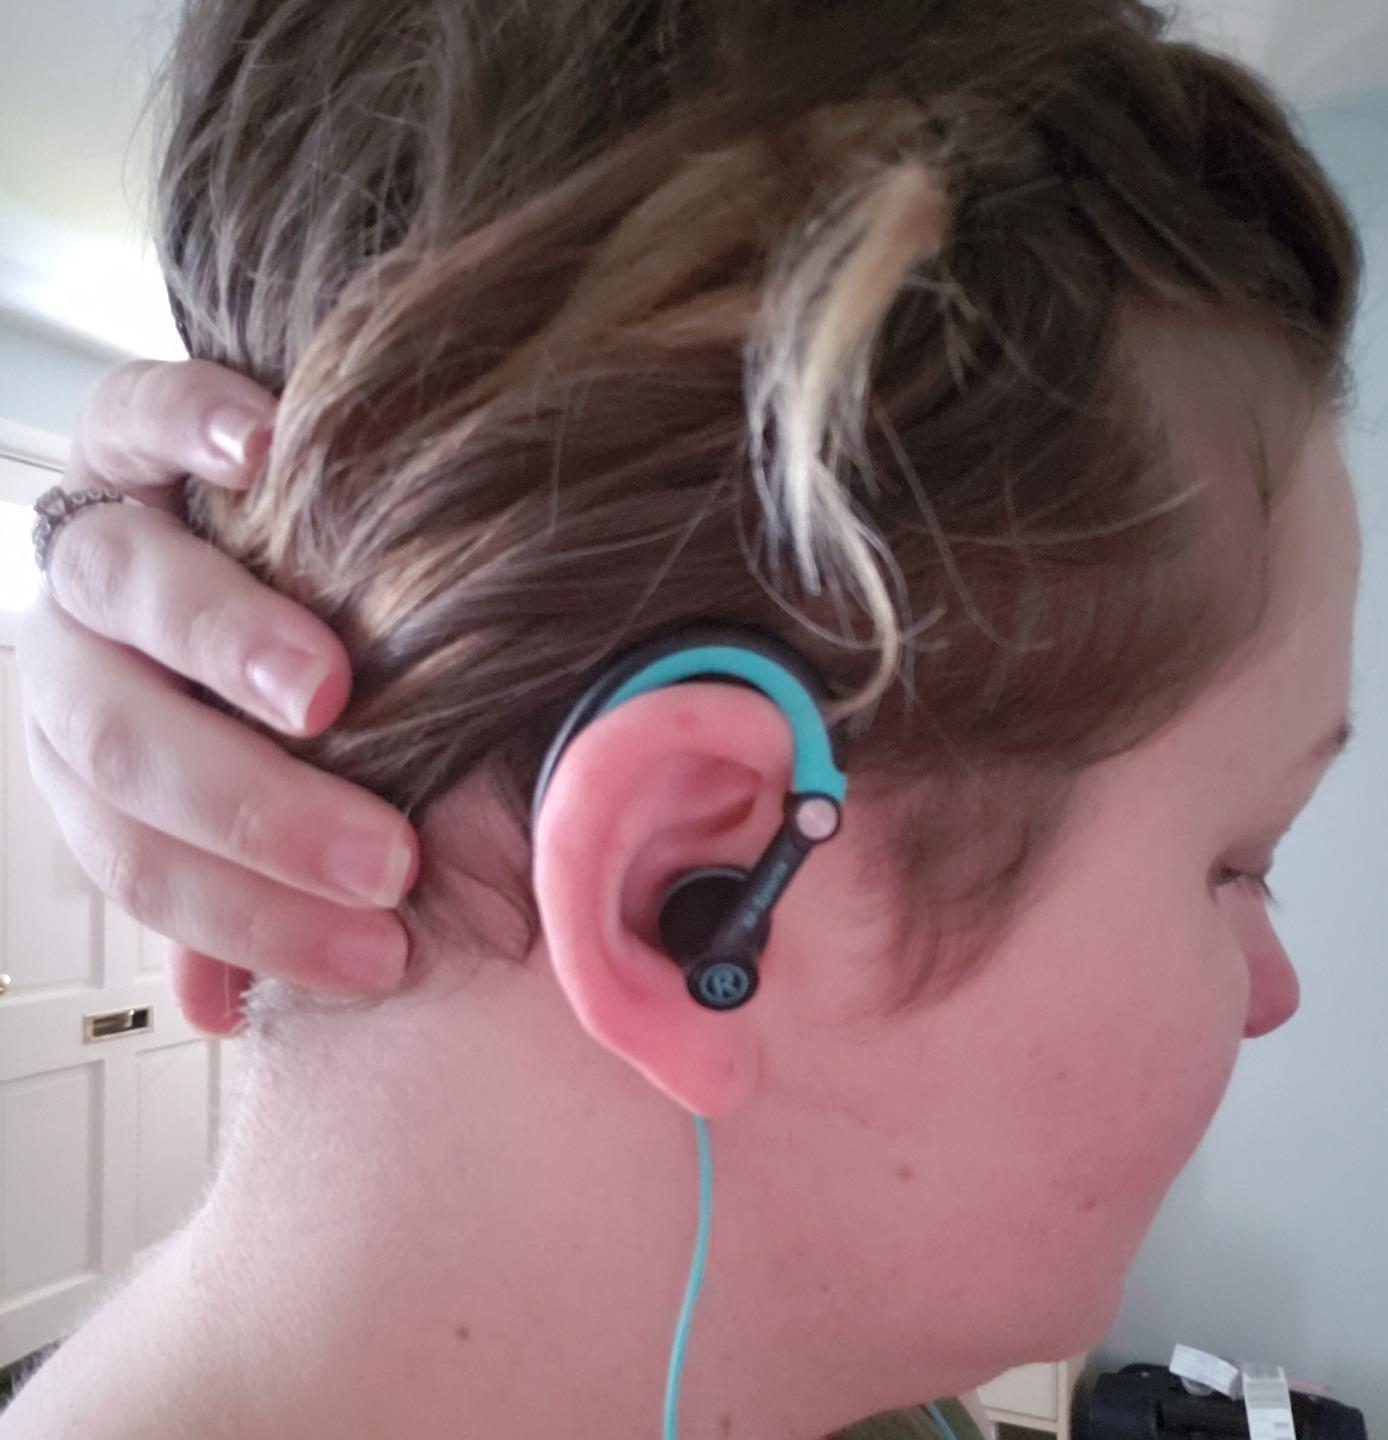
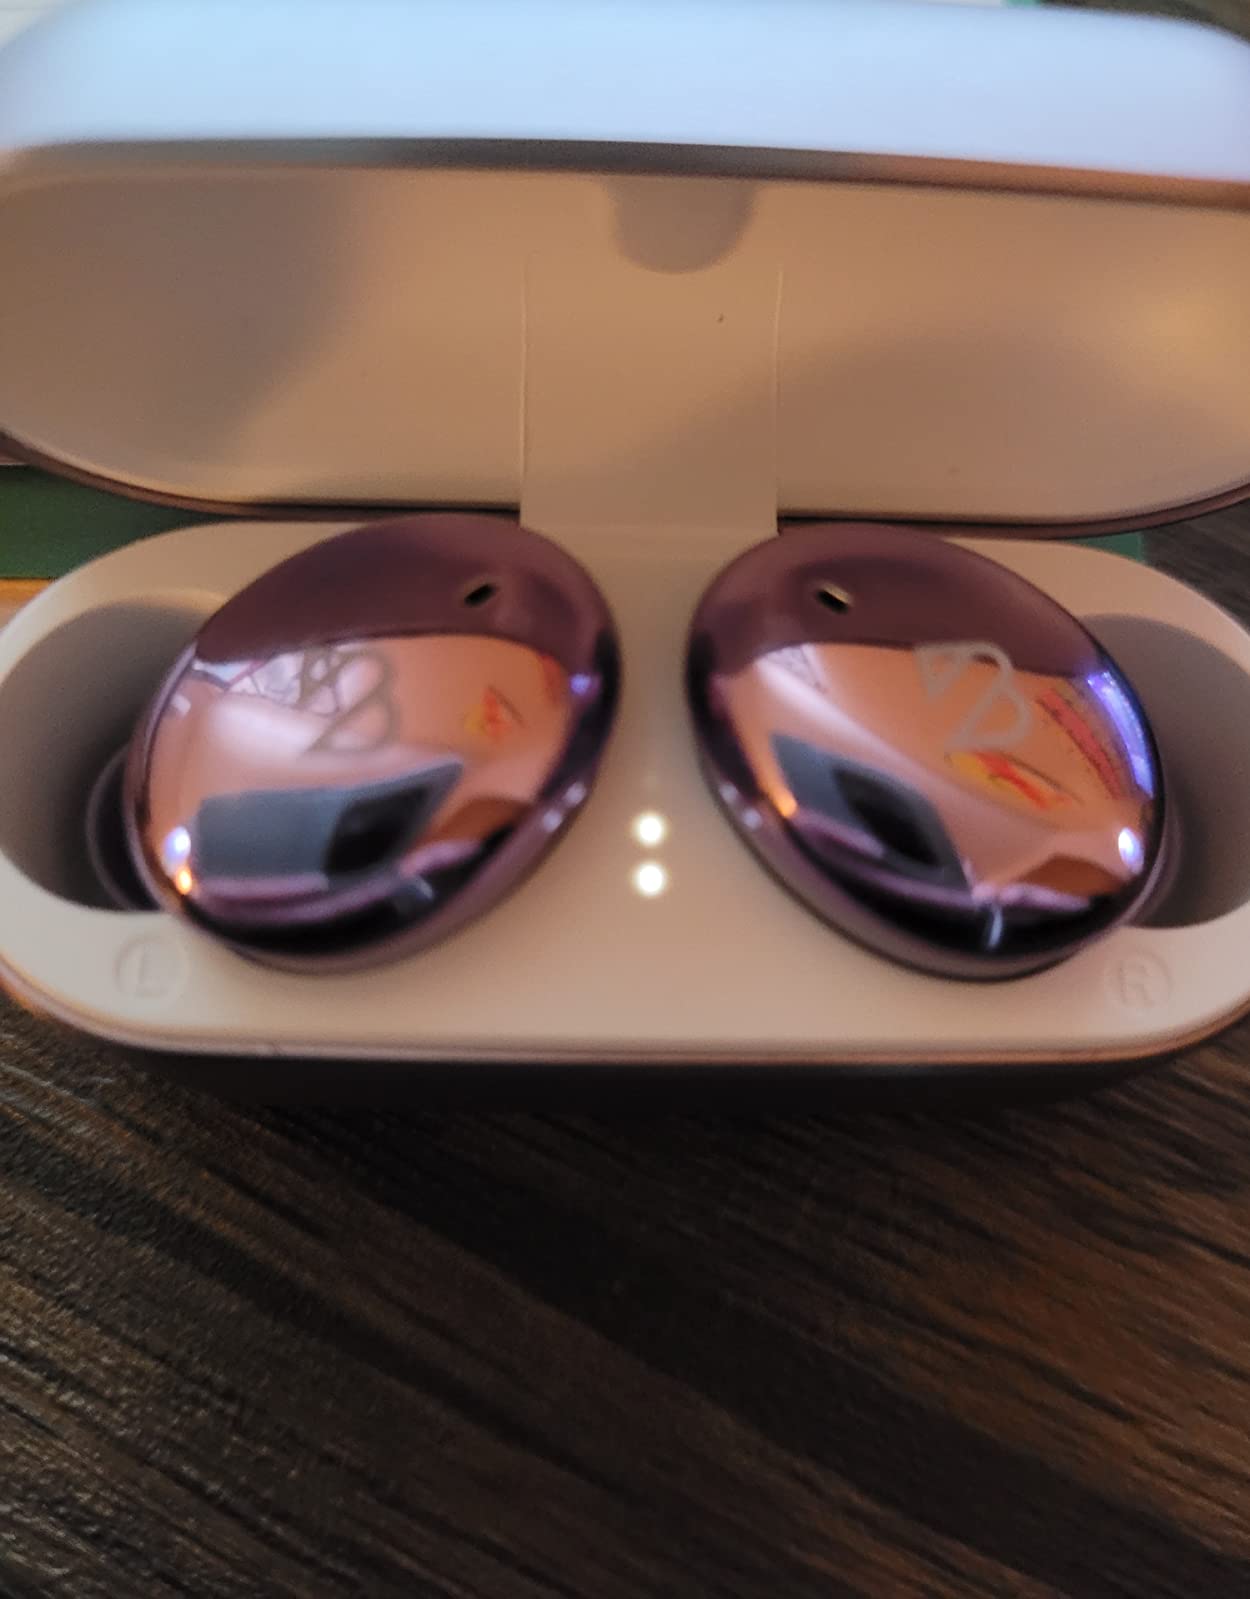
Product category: earbuds
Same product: no